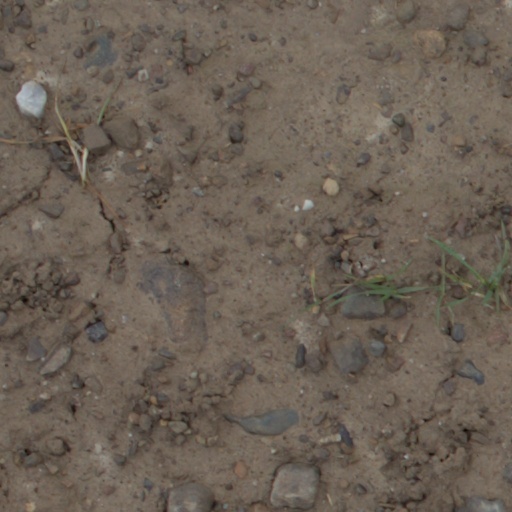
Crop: wheat